Transport in Aruba

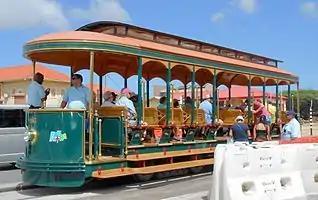

The department of public transport, also known in as "Departamento di Transporte Publico (DTP)" in Papiamento or "Dienst Openbaar Personen Vervoer (DOPV)" in Dutch, is the government agency overseeing various modes of public transportations, including taxis, buses, tour buses, and rental vehicle, such as cars, scooters, quads, races, and motorcycles). All public transportation services are required to obtain a transportation permit through DOPV.